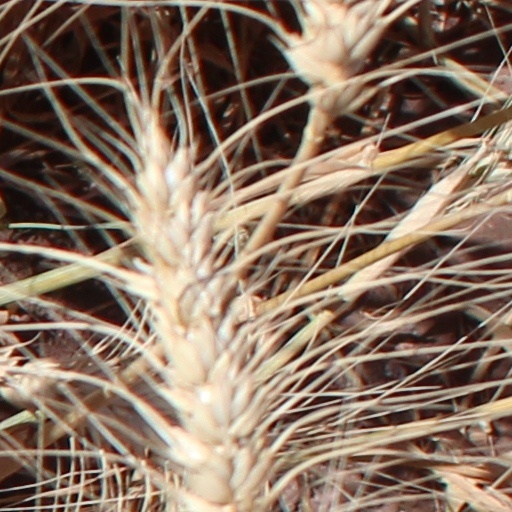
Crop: wheat